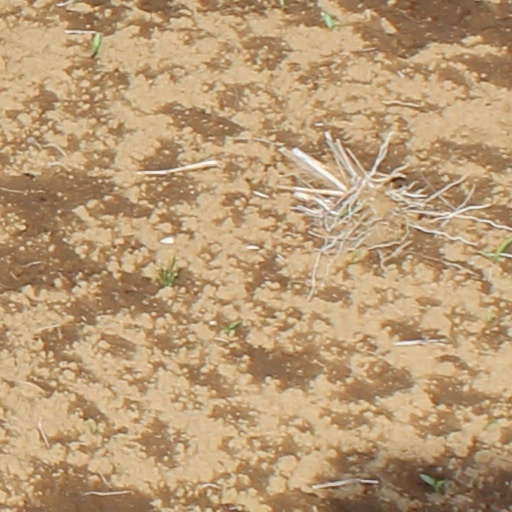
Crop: wheat